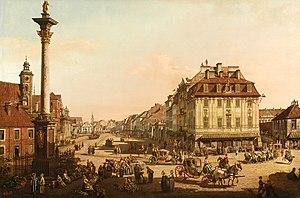
Varsovie est depuis 1596 la capitale de la Pologne et depuis 1999 le chef-lieu de la voïvodie de Mazovie. Elle est située sur la Vistule, à environ 320 km de la mer Baltique et des Carpates. Peuplée par plus d'1,8 million d'habitants, la capitale polonaise est aussi la plus grande ville du pays et la 8ᵉ plus grande de l'Union européenne. Varsovie se divise en dix-huit arrondissements.